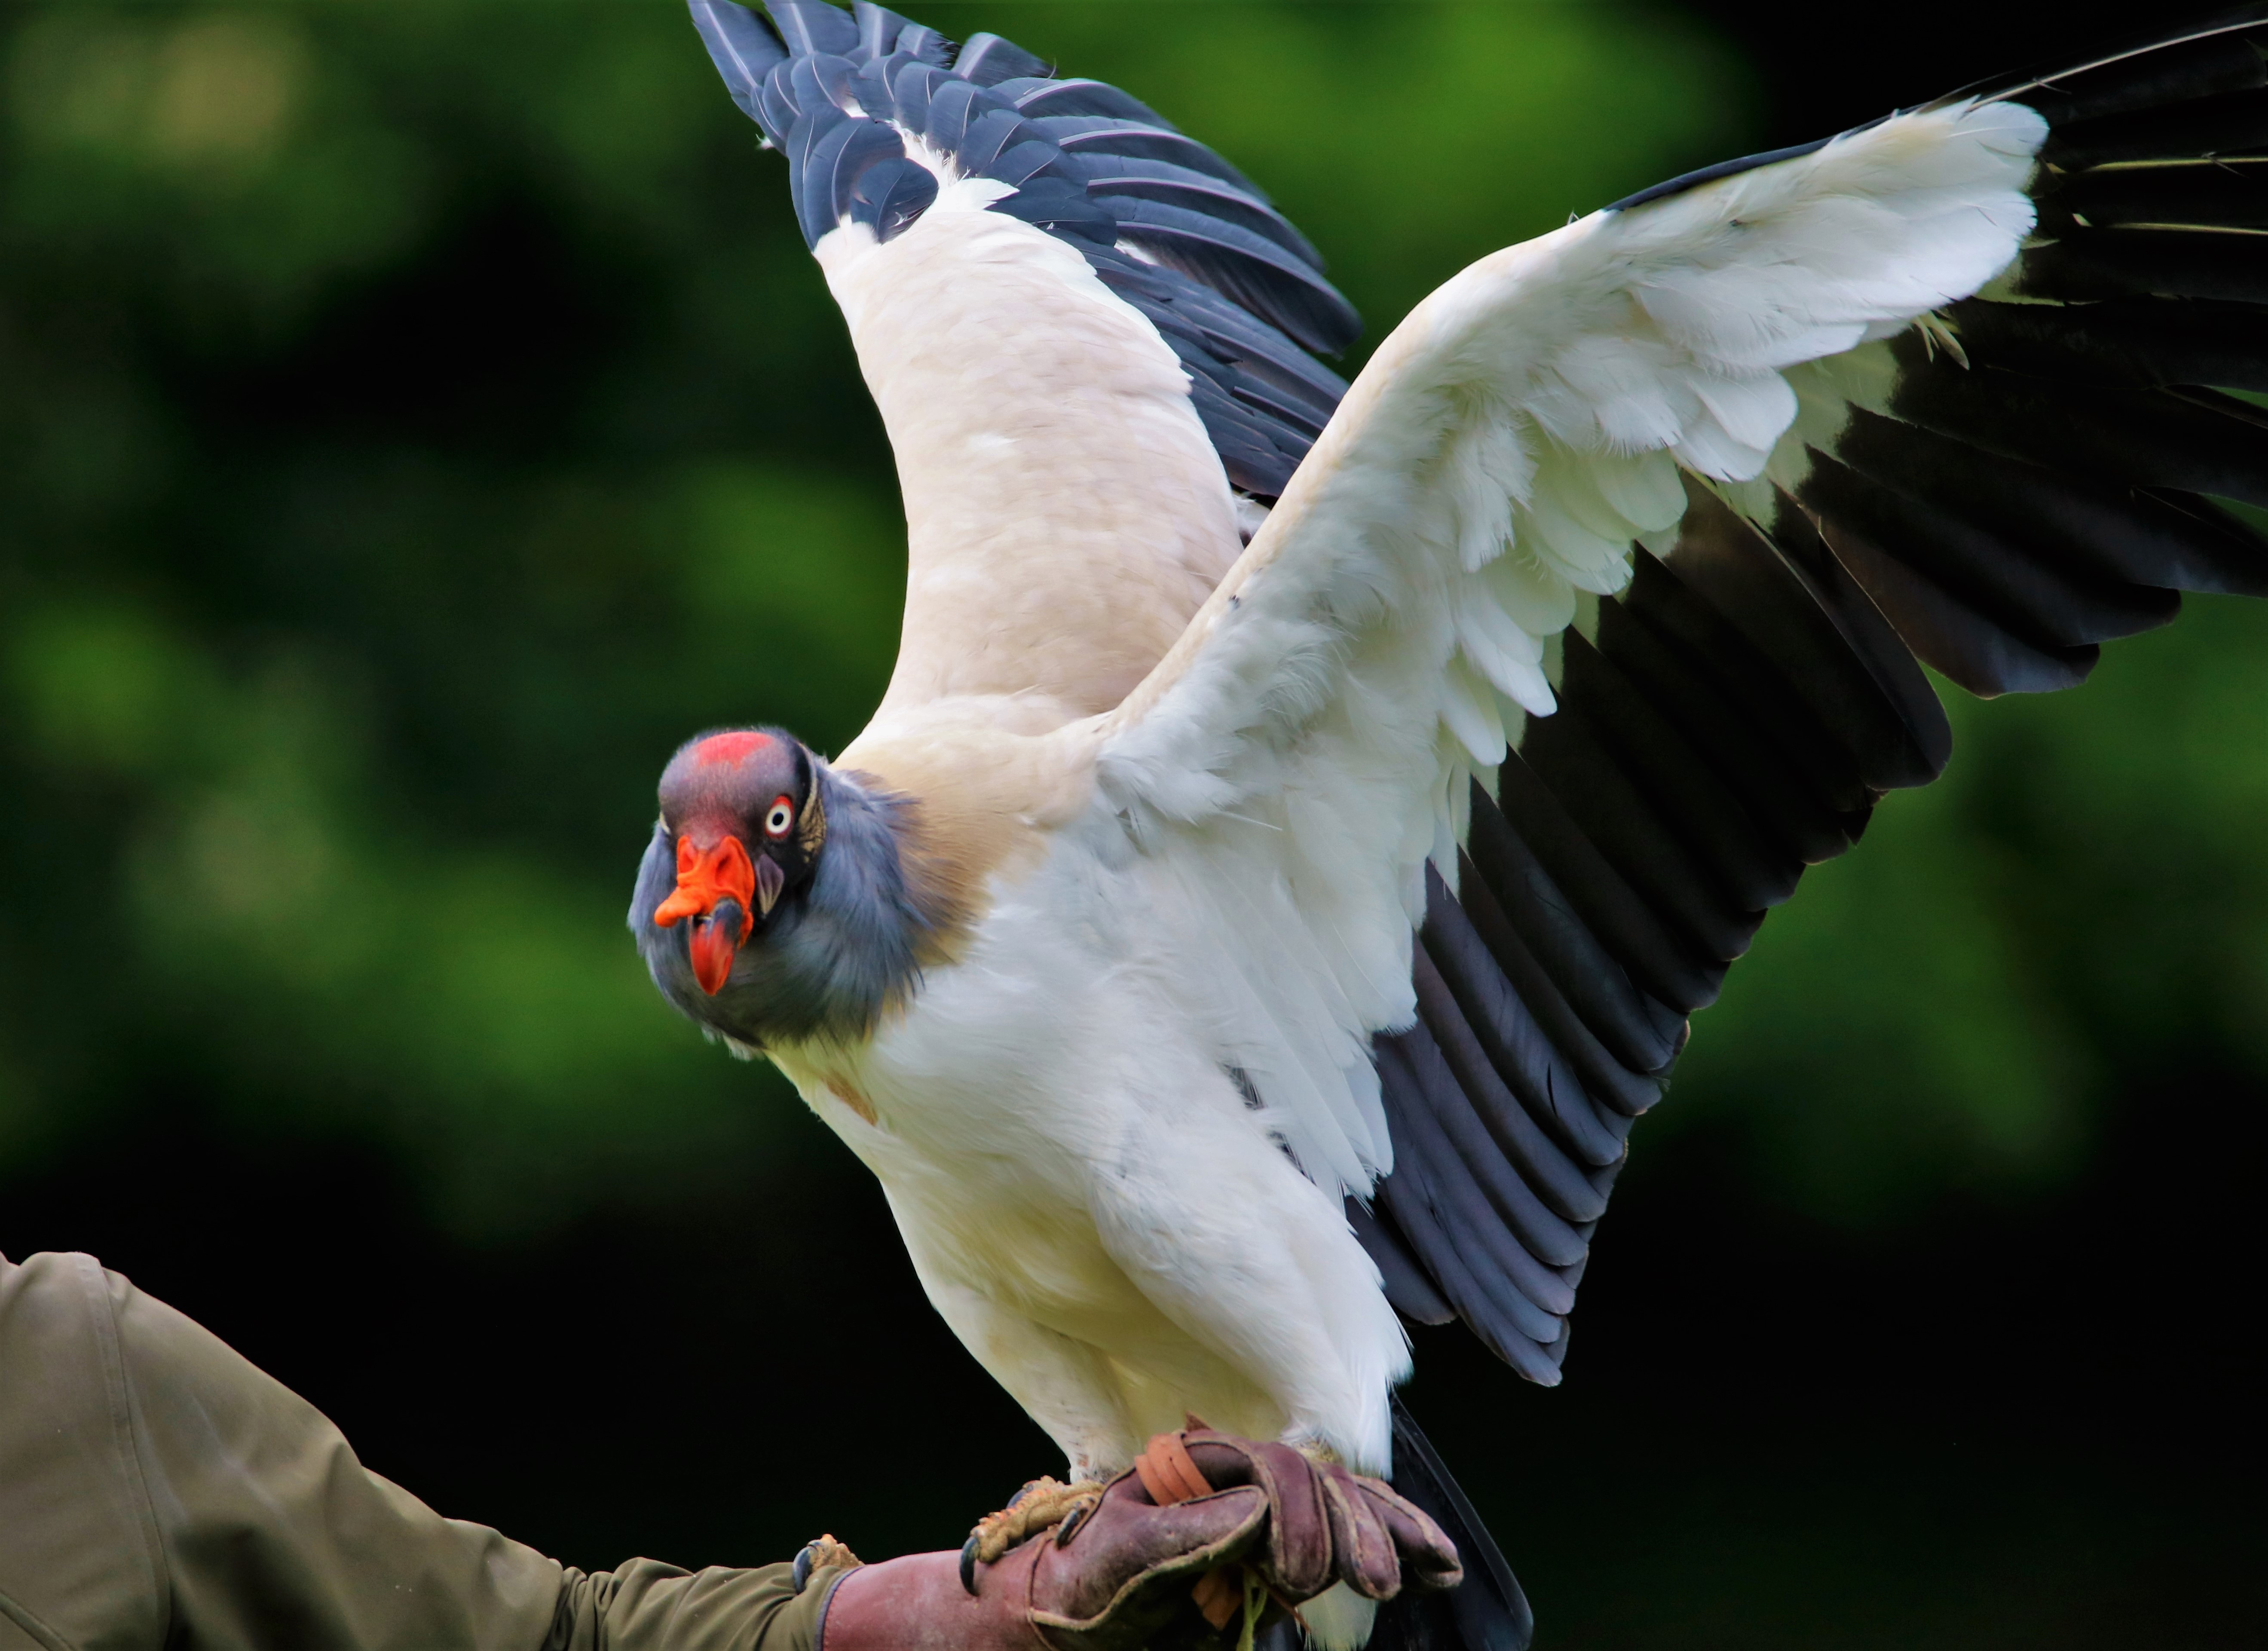
nature, bird, wing, animal, wildlife, wild, beak, feather, fauna, raptor, majestic, endangered, vertebrate, parrot, conservation, carnivore, vulture, scavenger, prey, cockatoo, king vulture, accipitriformes, sulphur crested cockatoo